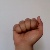
The image shows a hand gesture representing the letter 'A' in Indian Sign Language.